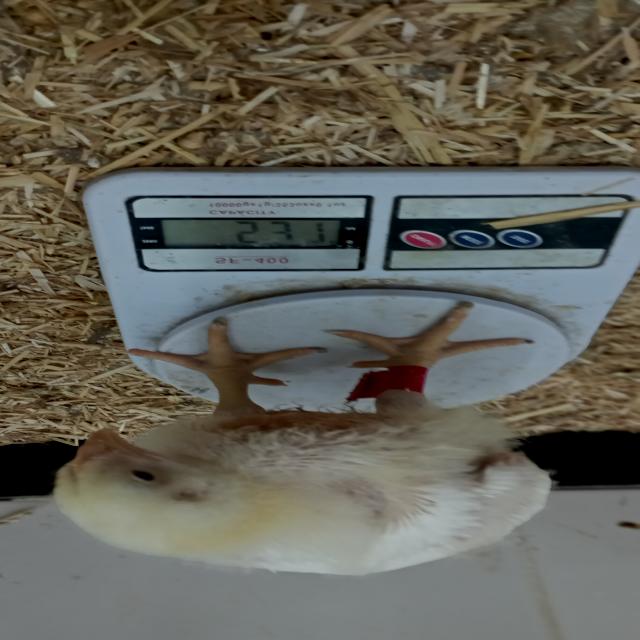
Weight: 537 g